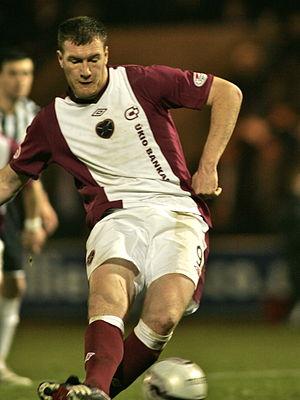
Kevin Alistair Kyle est un footballeur écossais, né le 7 juin 1981 à Stranraer en Écosse. Il évolue comme attaquant.